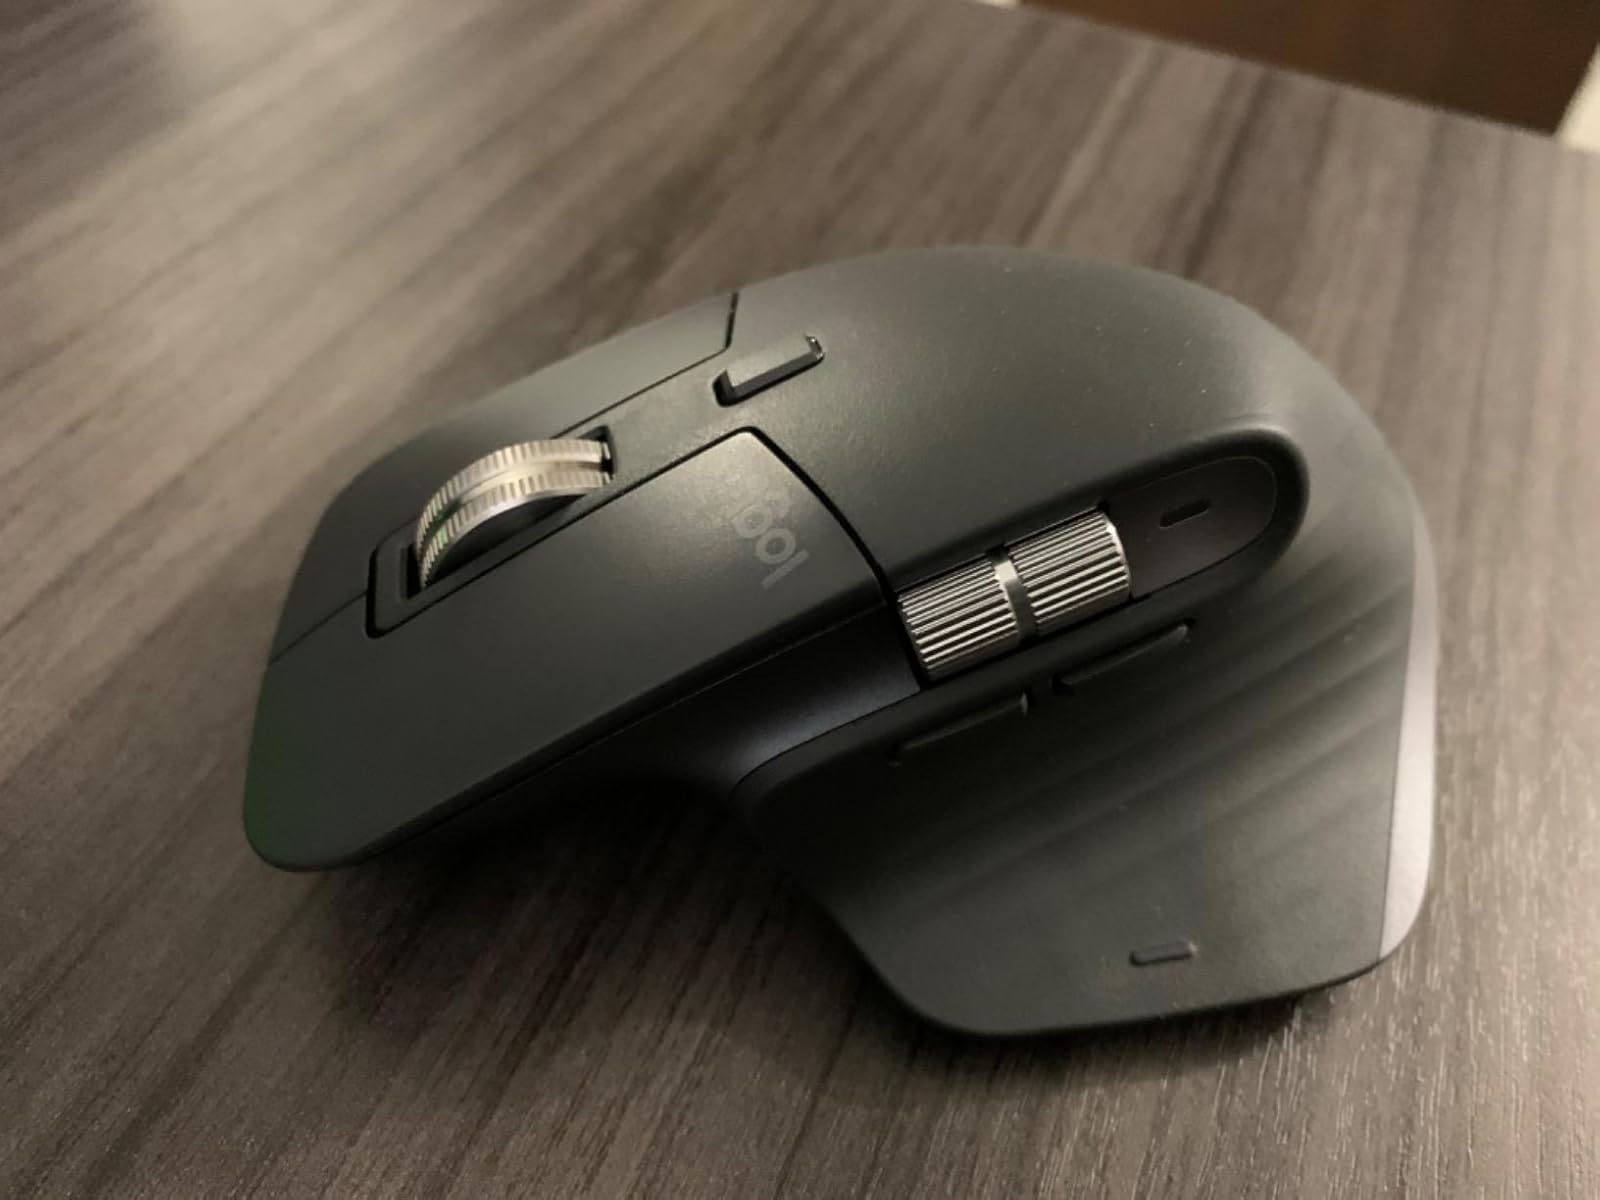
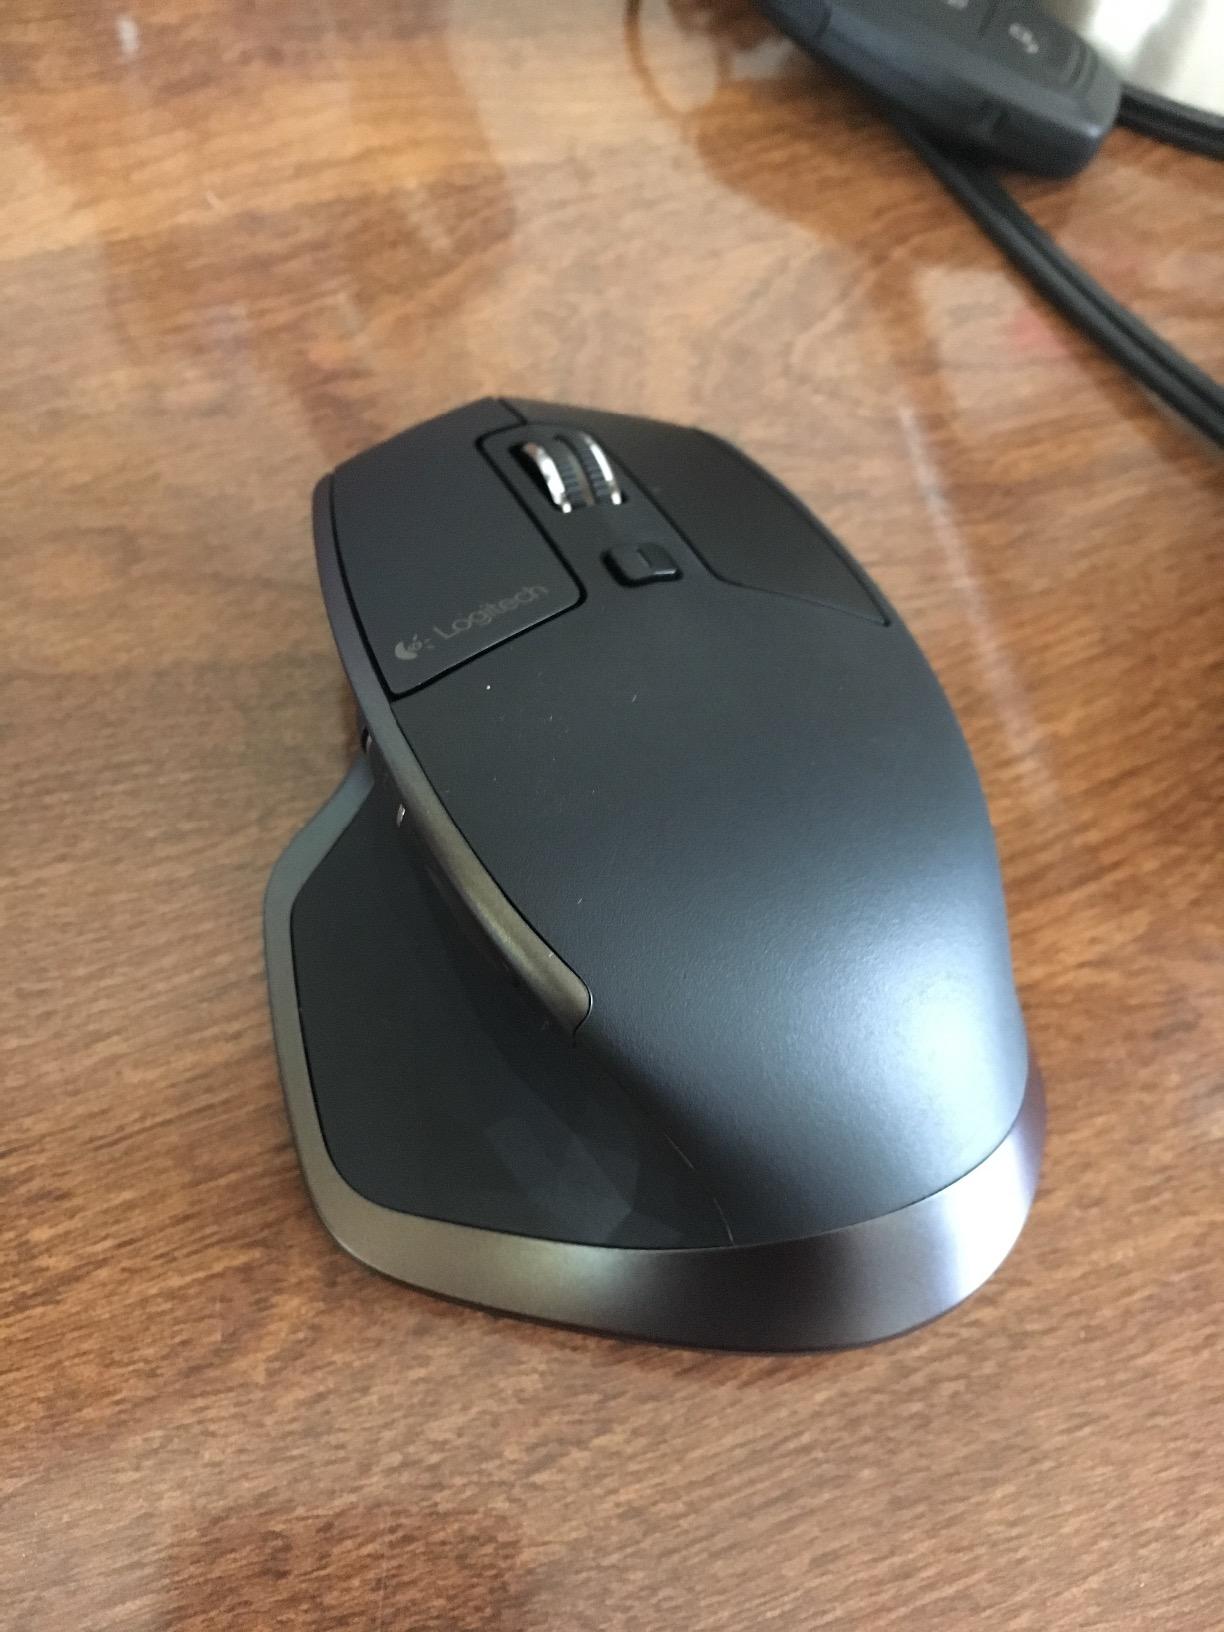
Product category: mouse
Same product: no